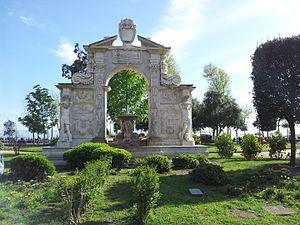
La Villa Comunale est le plus important et le plus visible parc du centre de Naples. S'étendant sur 11 hectares, il a été construit dans les années 1780 par le Roi Ferdinand IV sur des terrains gagnés sur le long de la côte entre la ville principale et le petit port de Mergellina. Le parc était à l'origine un "Jardin Royal", réservé aux membres de la famille royale, mais ouvert au public lors d'évènements spéciaux tels que le Festival de Piedigrotta. Le parc a été ouvert au public de façon permanente en 1869, après l'unification de l'Italie.